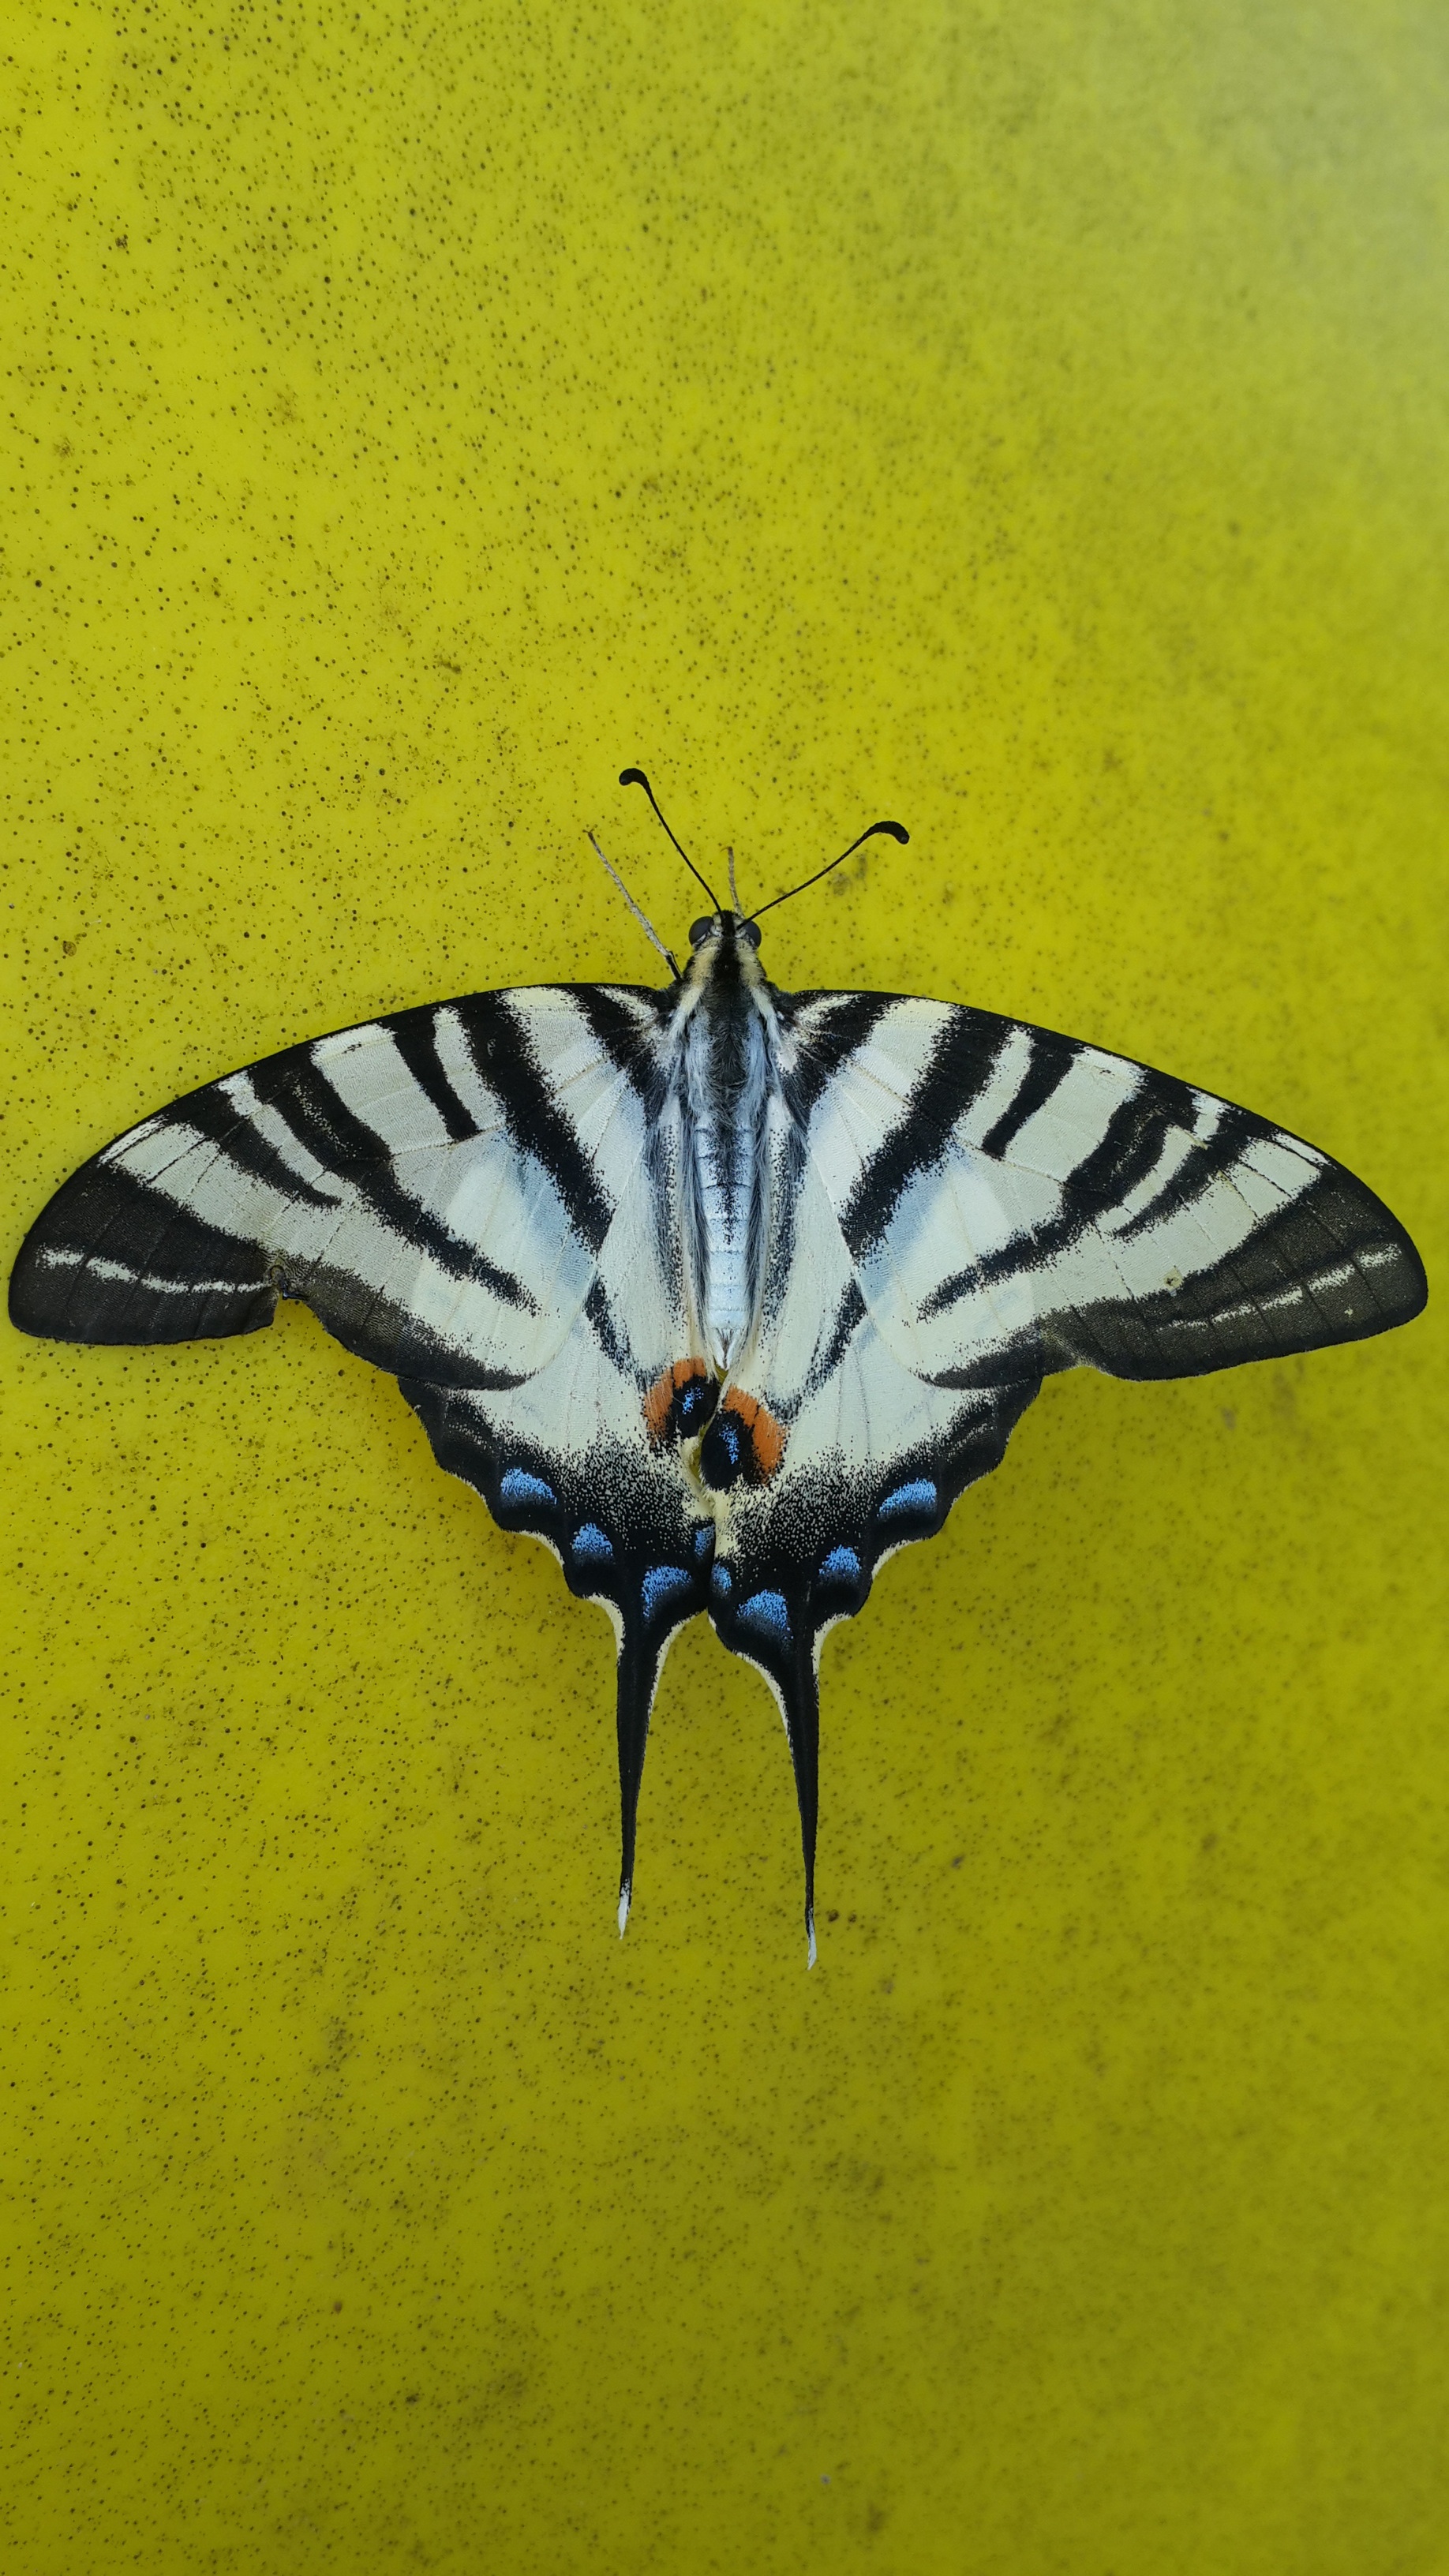
wing, leaf, flower, insect, moth, butterfly, yellow, fauna, invertebrate, illustration, symmetry, macro photography, pollinator, moths and butterflies